Jōmon people

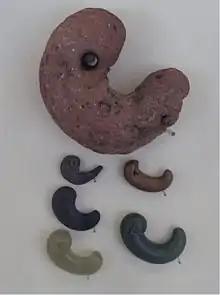
– kidney-shaped beads – are commonly found in Jōmon period Japanese finds, as well as in parts of Northeast Asia and Siberia.

The excavation of Sannai Maruyama Site has revealed networks of what are believed to be unpaved, Jōmon-era roadways. In addition to connecting the areas, buildings, and ritual spaces within the settlement itself, it theorized these paths may have also extended to other settlements. On both sides of the roads were aligned graves of various types and characteristics, including pit graves, tumuli, the graves of children, and stone circle graves. Further excavations along these long-forgotten pathways have also revealed both standard and large pit dwellings, dumping grounds, storage pits, unknown pillar-supported structures of various sizes, and a watering place used for soaking Japanese horse chestnuts.